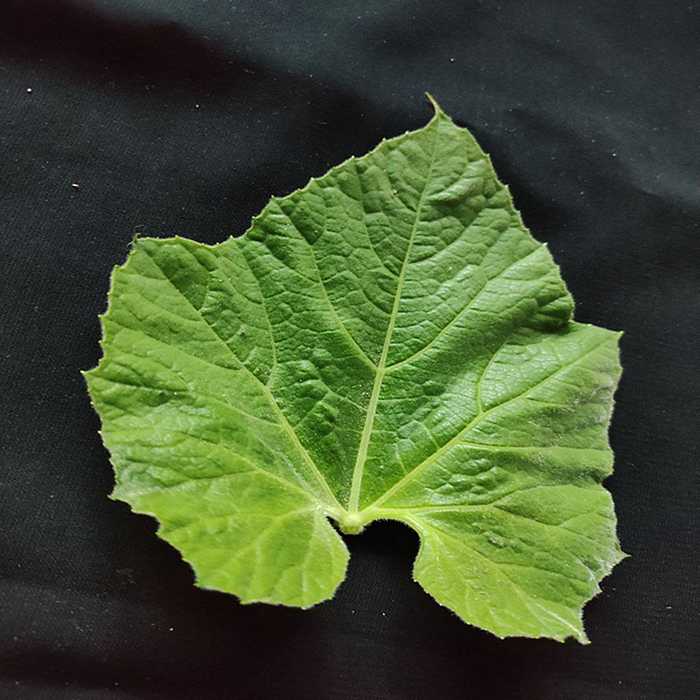
Plant: Bottle gourd
Label: Fresh leaf